Riding Mountain Park East Gate Registration Complex

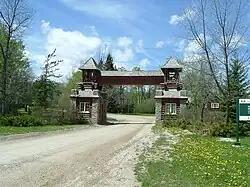
East Entrance Gate

The Riding Mountain Park East Gate Registration Complex north of Brandon, Manitoba, is the only surviving gate structure of the three built at the entrances to Canada's Riding Mountain National Park. Three gate complexes were built: the South Entrance (1931), the East Entrance (1933) and the North Entrance (1936), in the rustic style prevailing at the time in North American national parks.